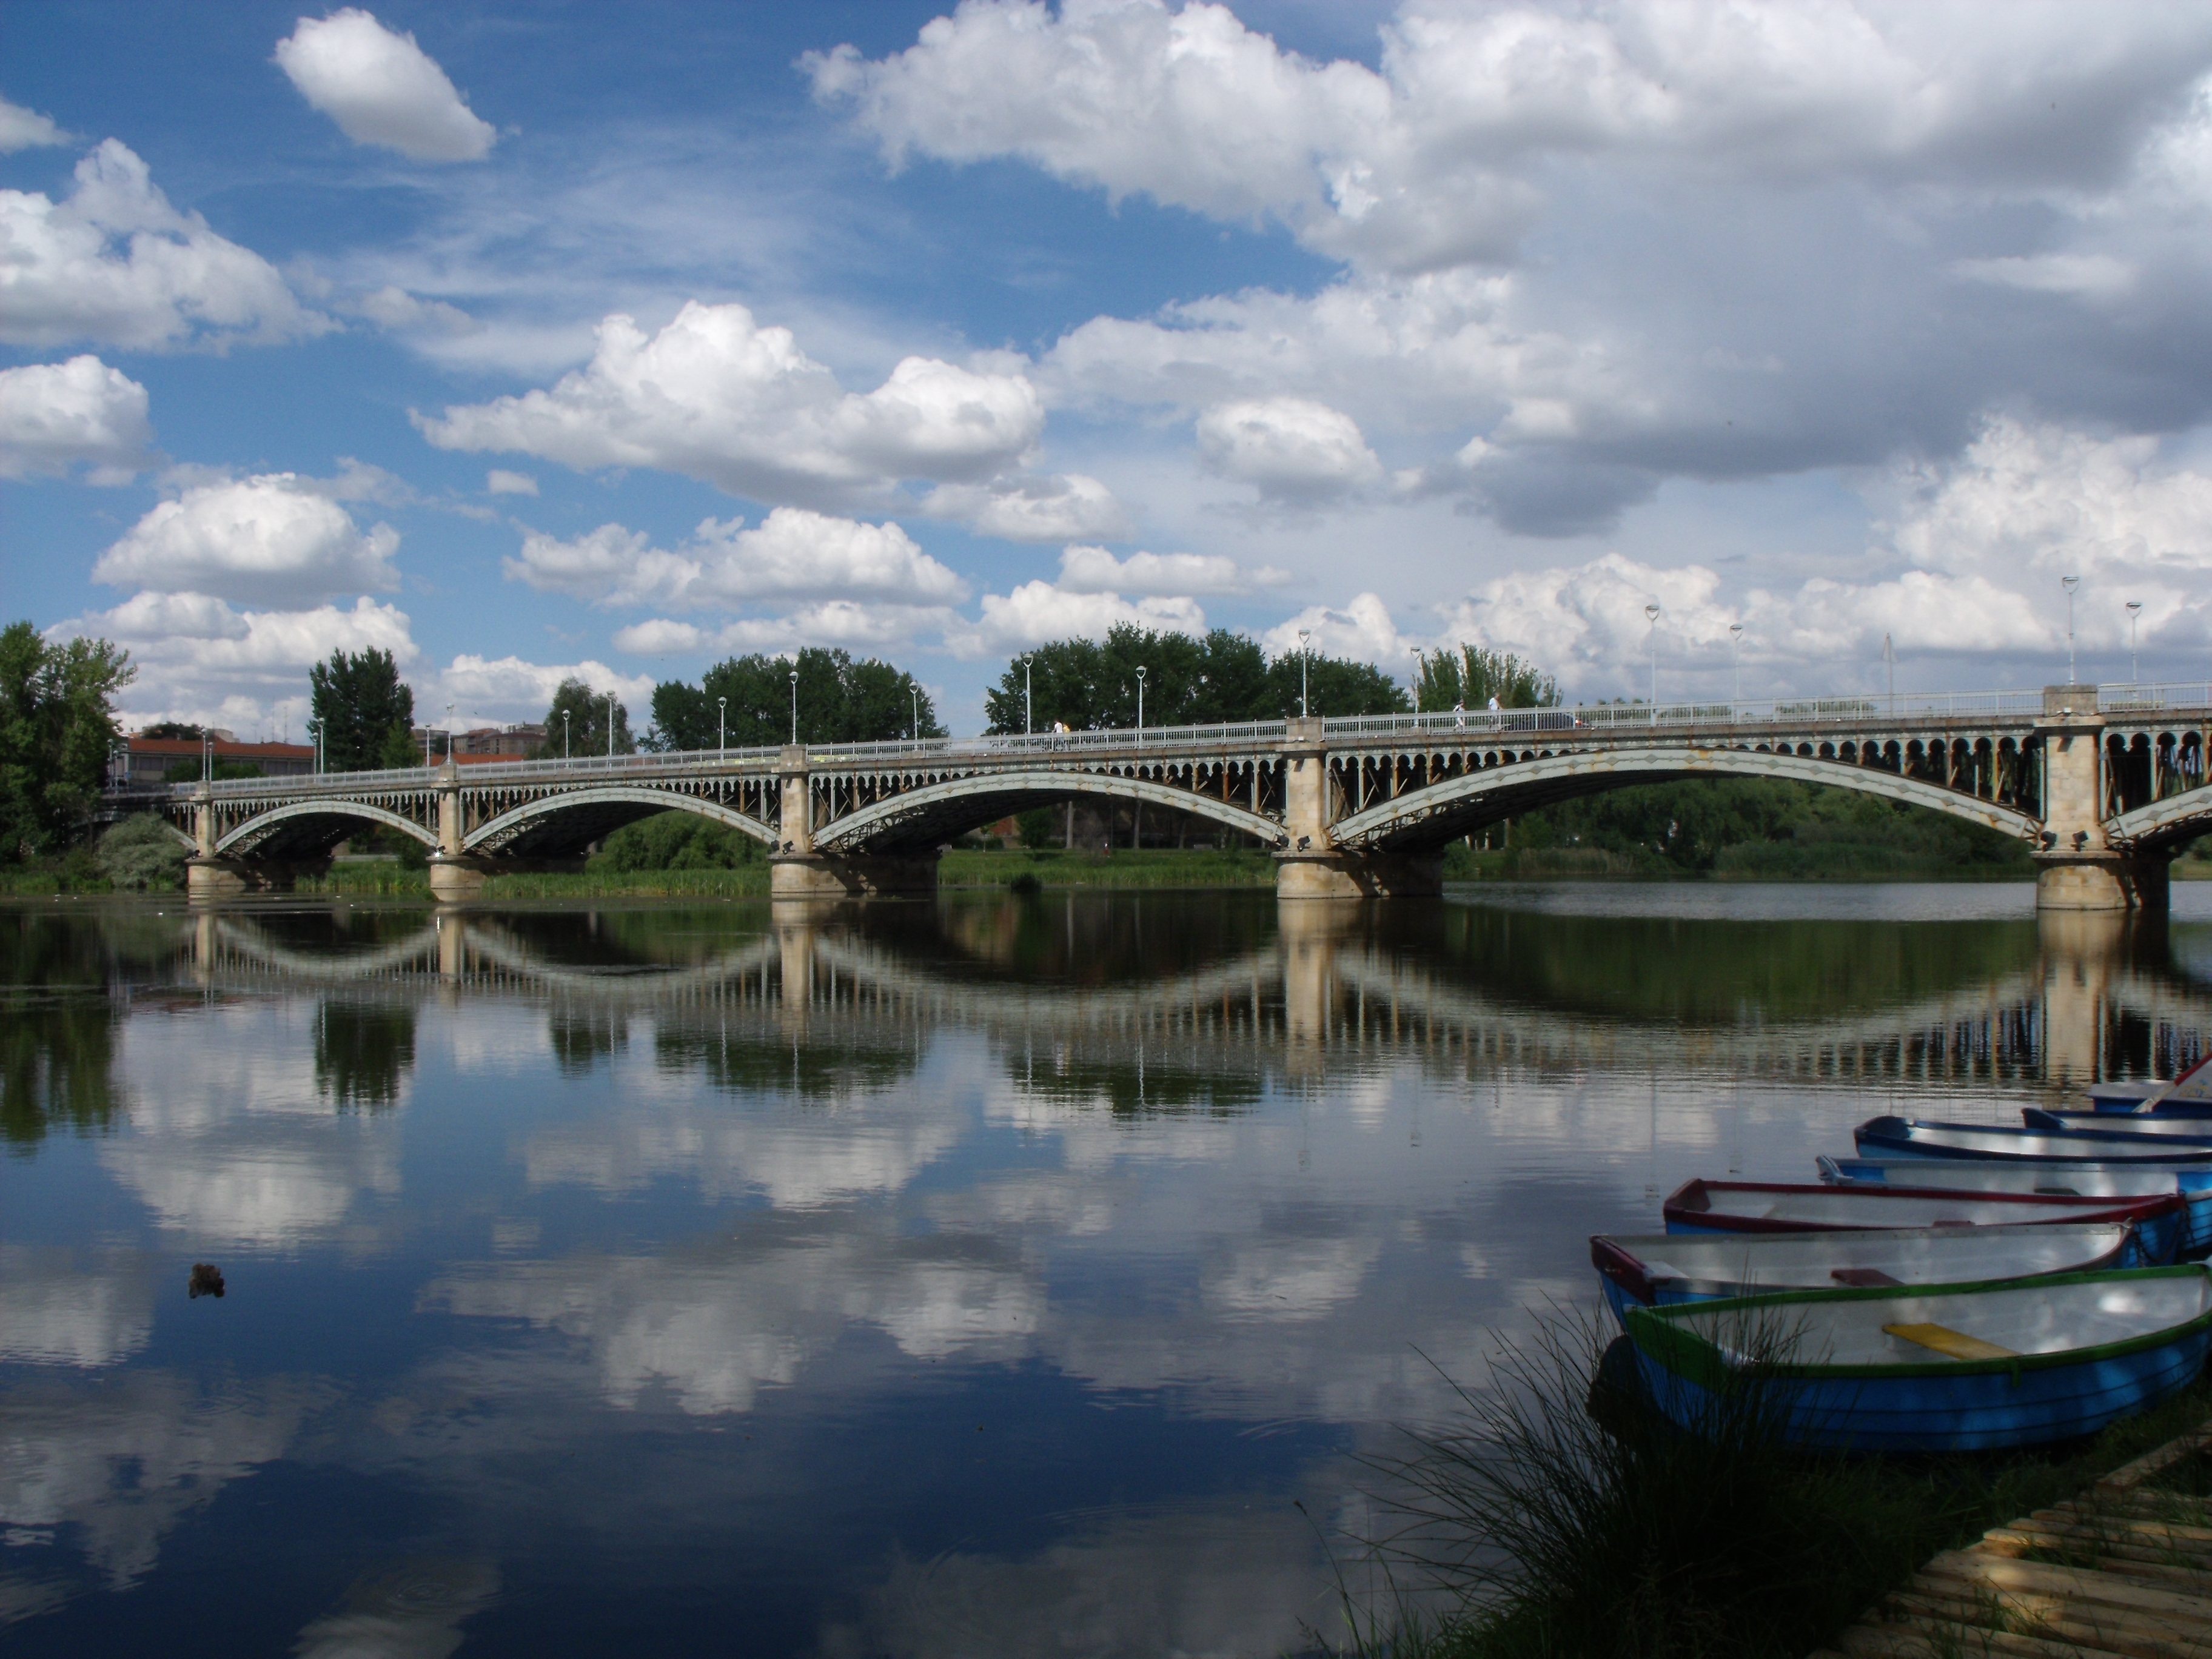
landscape, water, sky, bridge, river, reflection, reservoir, waterway, clouds, salamanca, arch bridge, reflecting pool, nonbuilding structure